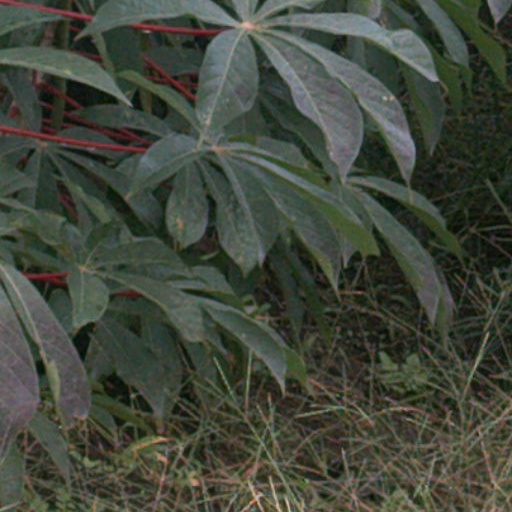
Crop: cassava